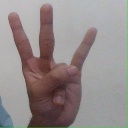
अक्षर: क्ष